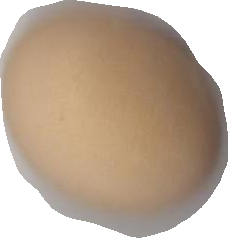
Variety: Anjasmoro